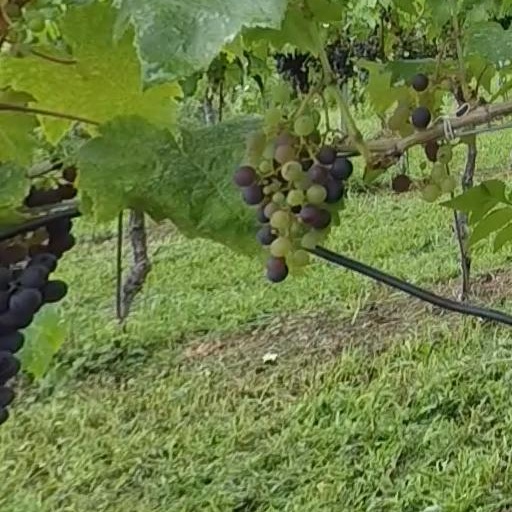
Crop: grape